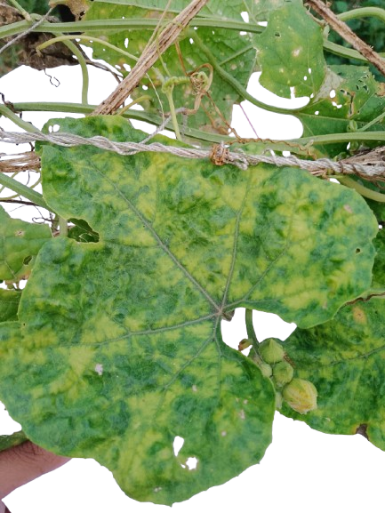
Crop: Zucchini
Label: Yellow_Mosaic_Virus